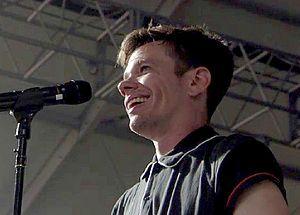
Just Give Me a Reason est une chanson de Pink avec le chanteur américain Nate Ruess sortie en janvier 2013. La chanson est extraite de l'album The Truth About Love.